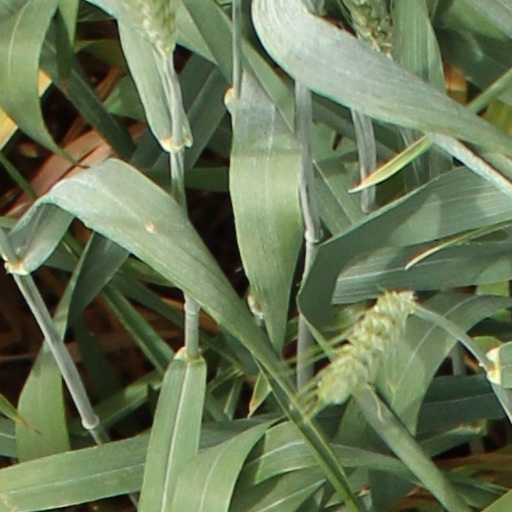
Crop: wheat